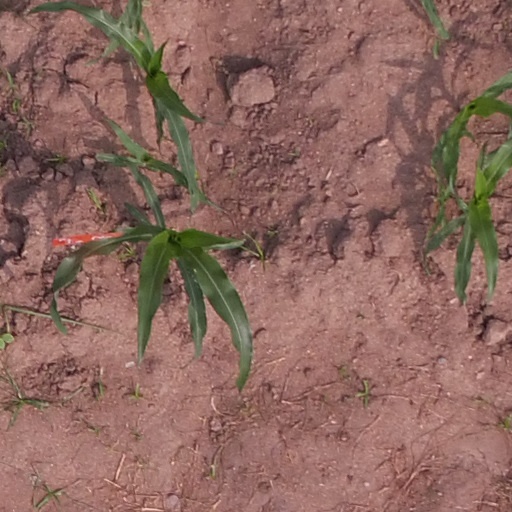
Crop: maize; corn